Dietary indiscretion

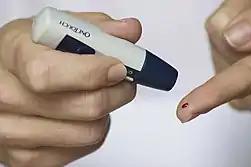
In individuals with diabetes, dietary indiscretion refers to eating foods that are not doctor-recommended.

Certain eating disorders, such as binge-eating disorder and bulimia nervosa, involve compulsions to engage in episodes of binge eating. According to the Diagnostic and Statistical Manual of Mental Disorders, a binge involves an episode of dietary indiscretion, where an abnormally large amount of food is consumed in a short period, and the individual feels that they do not have control over the amount they are eating. Dietary indiscretion is also characteristic of another eating disorder known as pica, which is characterized by an appetite for non-nutritive substances, such as paper, cloth, and soil.